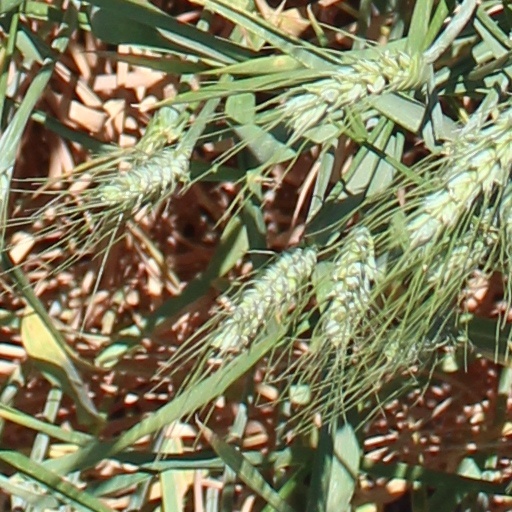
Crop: wheat